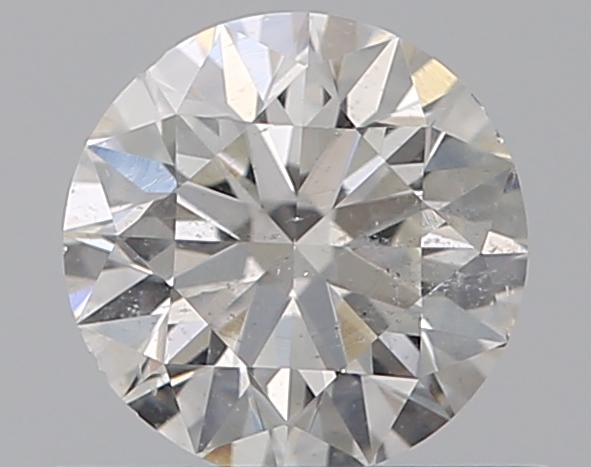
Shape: round
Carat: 0.5
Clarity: SI2
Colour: F
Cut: VG
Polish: EX
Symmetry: VG
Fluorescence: N
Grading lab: GIA
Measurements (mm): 5.04 x 5.07 x 3.16